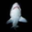
Label: shark